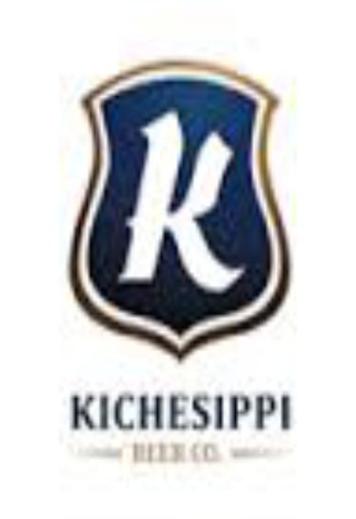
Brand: kichesippi-1
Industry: Food